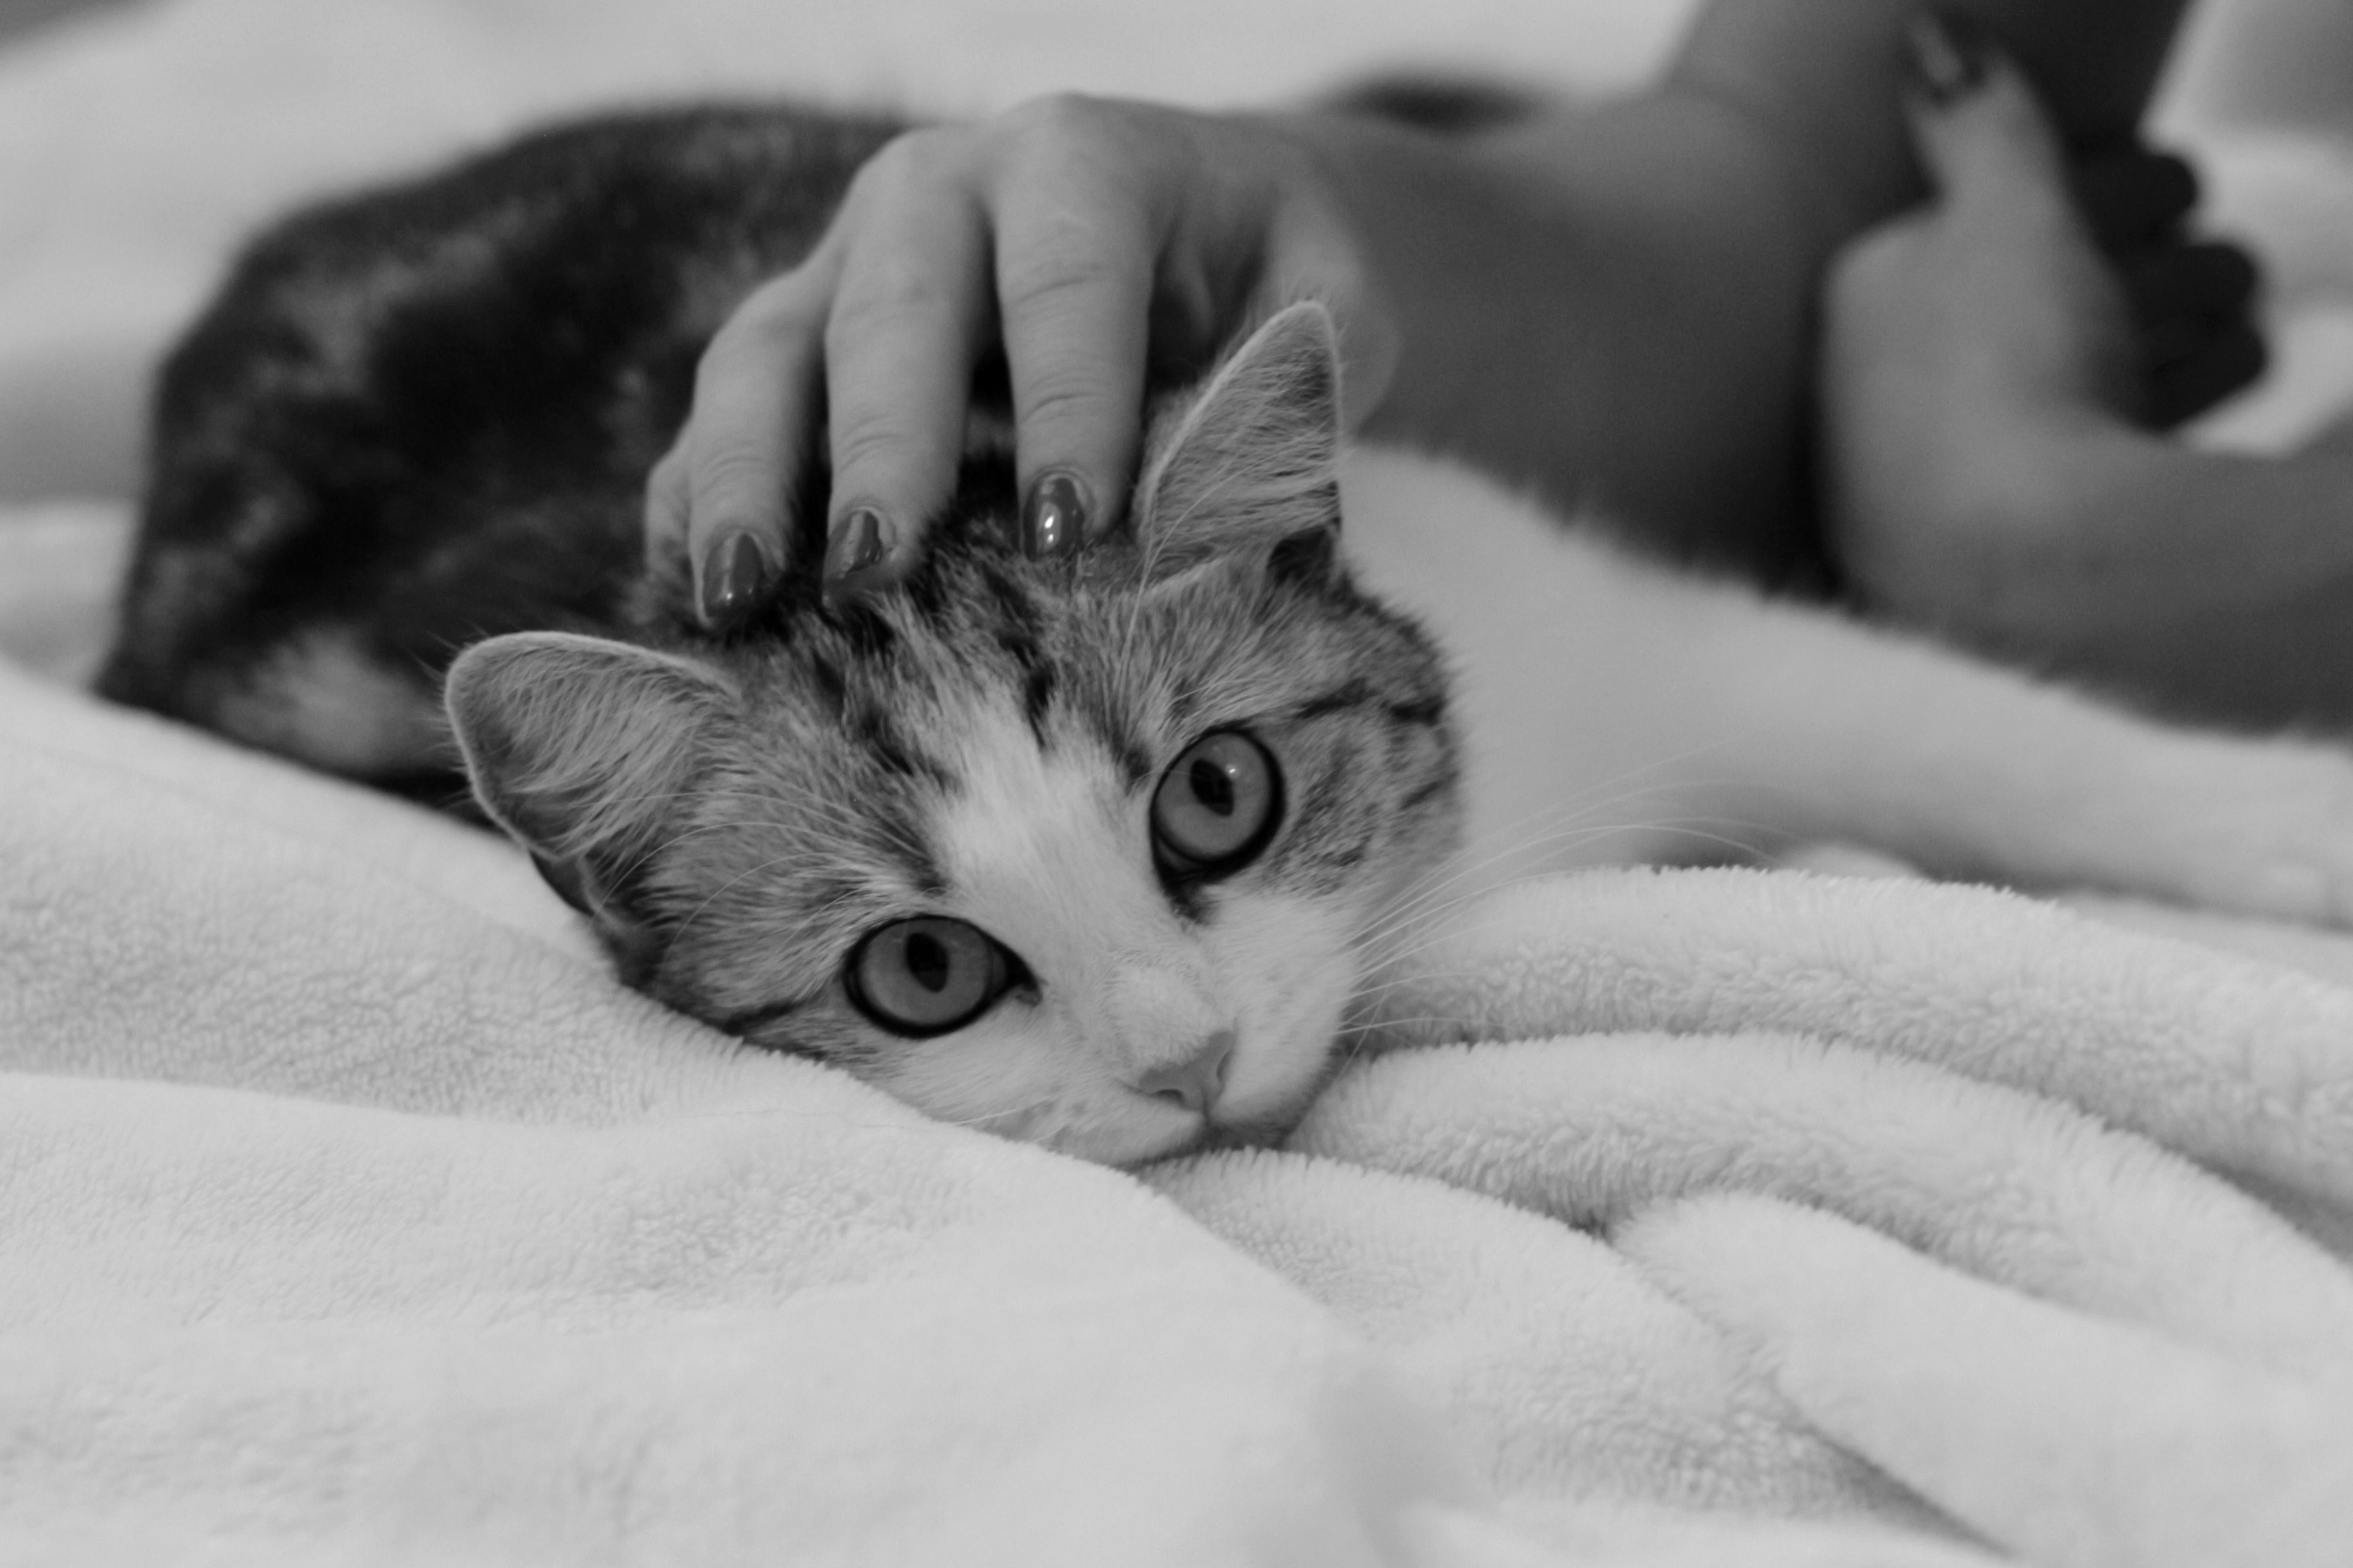
black and white, white, cute, pet, portrait, kitten, cat, mammal, black, monochrome, nap, close up, nose, whiskers, sleep, drawing, adidas, skin, vertebrate, domestic cat, dear, cat face, young cat, cat's eyes, felidae, smooch, monochrome photography, small to medium sized cats, cat like mammal, american shorthair